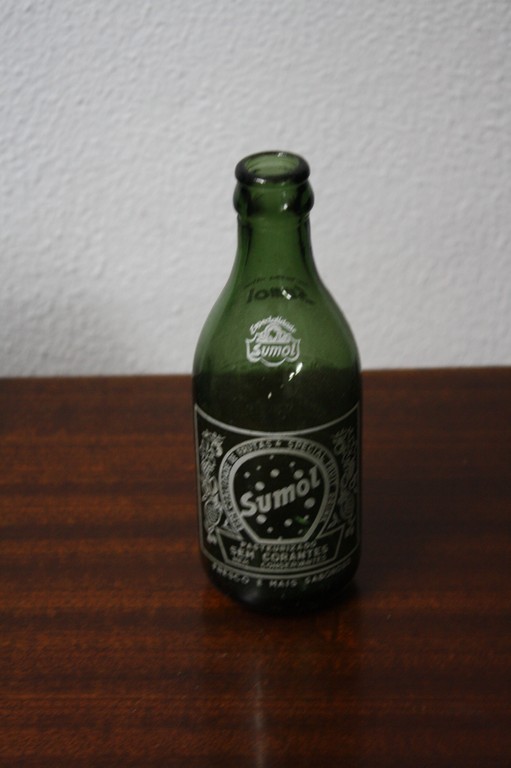
Waste category: glass